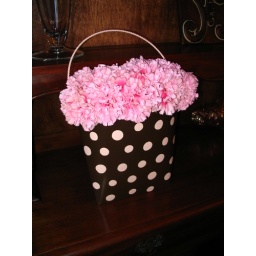
Pink silk flowers in a brown and pink wall basket